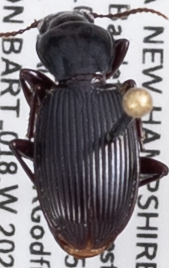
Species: Pterostichus tristis
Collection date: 2023-08-09
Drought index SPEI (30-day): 1.642
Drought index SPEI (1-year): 1.69
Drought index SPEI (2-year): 0.484